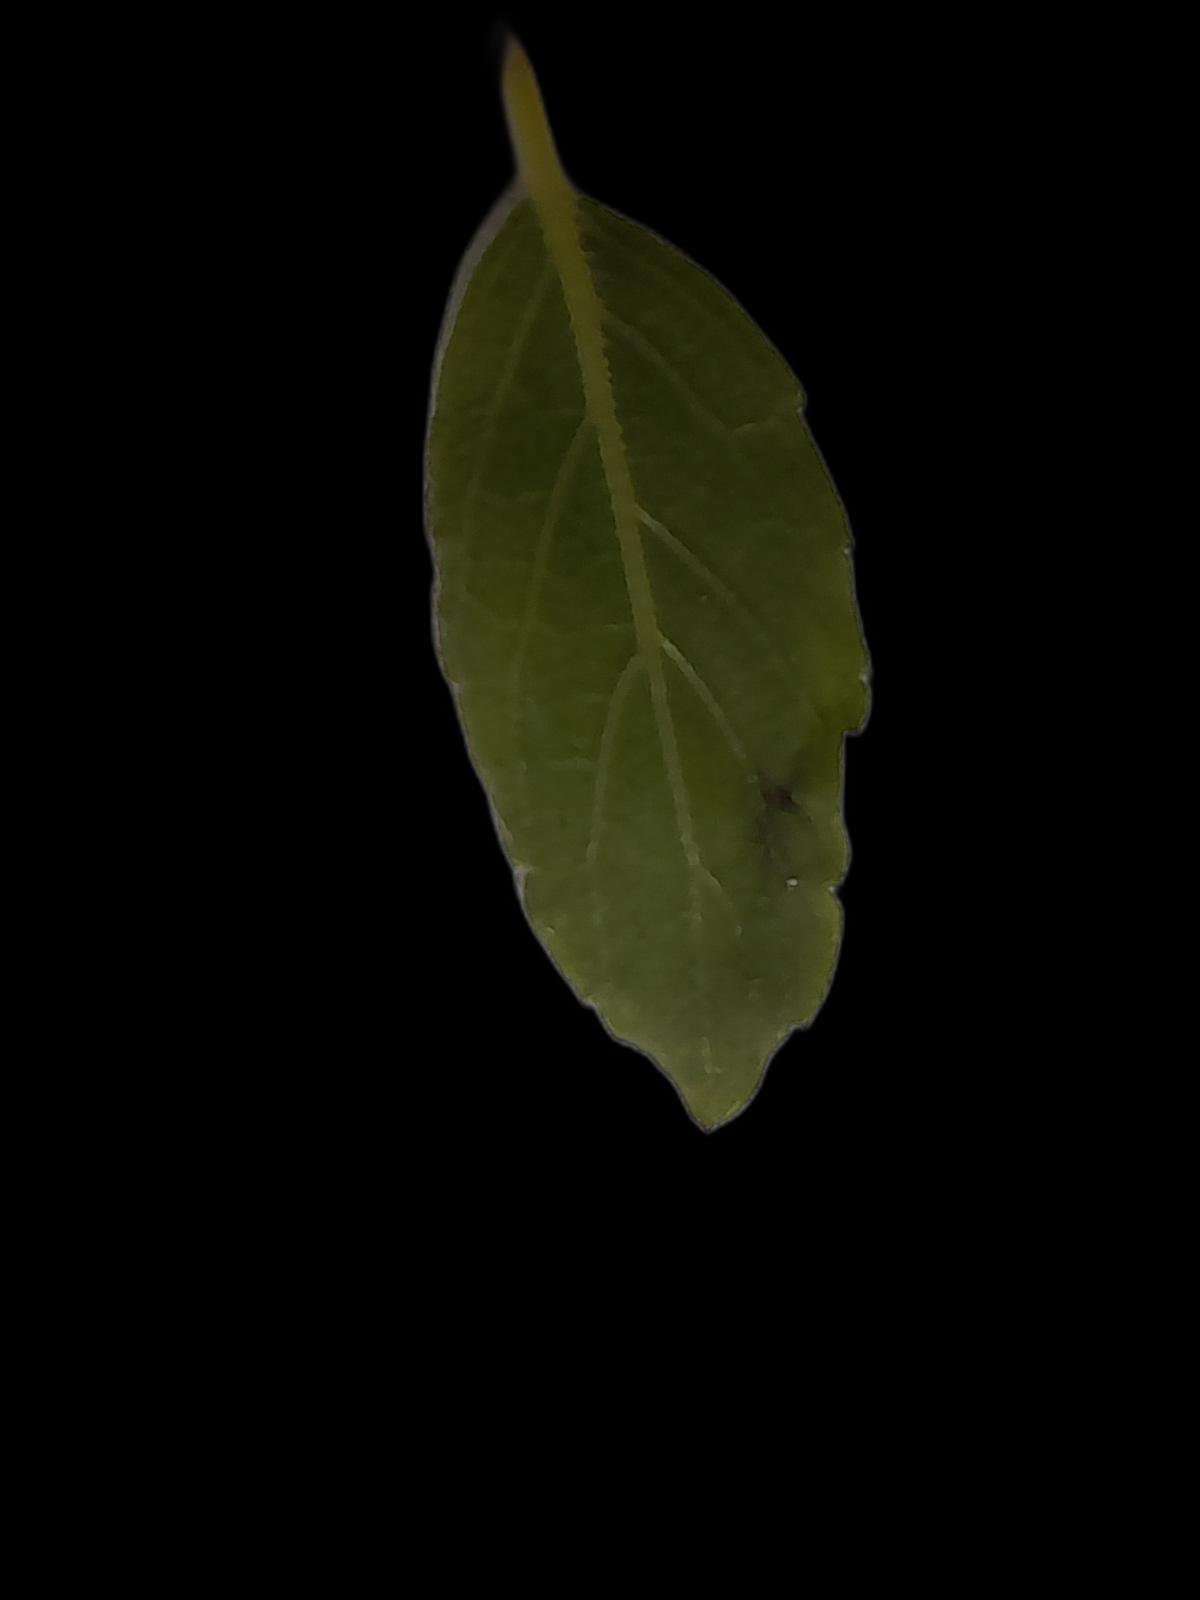
Plant: Tulsi